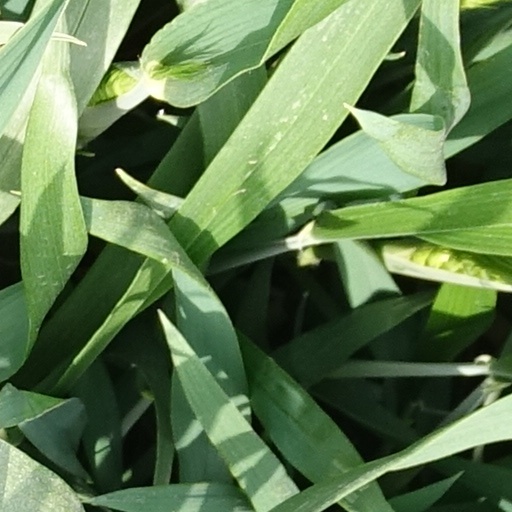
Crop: wheat